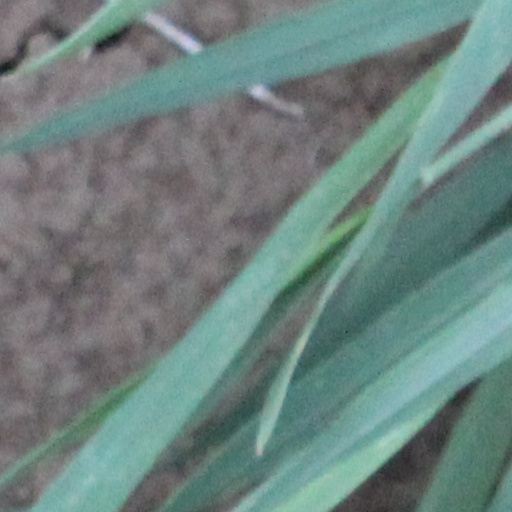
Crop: wheat